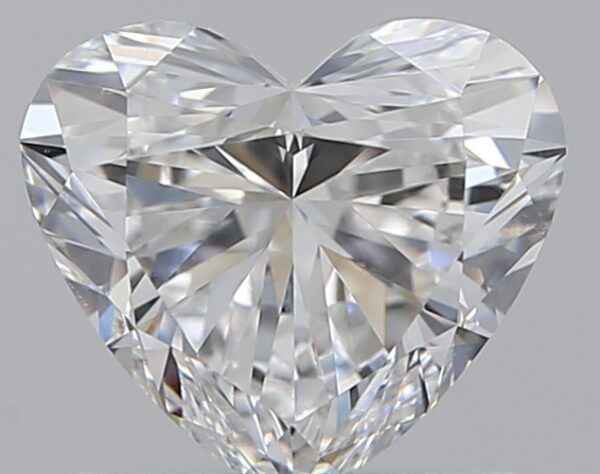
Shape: heart
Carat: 0.81
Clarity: VS2
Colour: E
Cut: EX
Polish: EX
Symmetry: VG
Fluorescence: F
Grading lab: GIA
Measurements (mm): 5.77 x 6.53 x 3.69